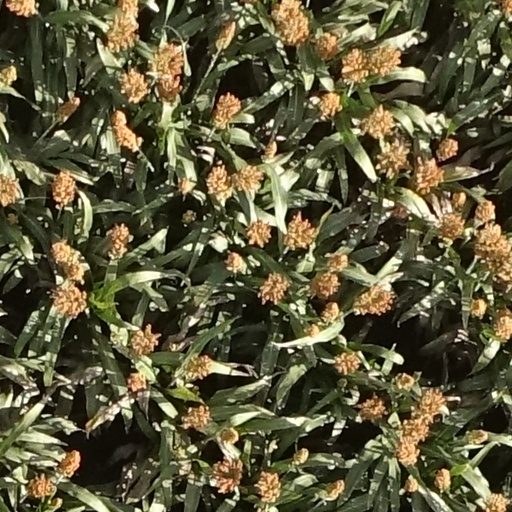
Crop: sorghum